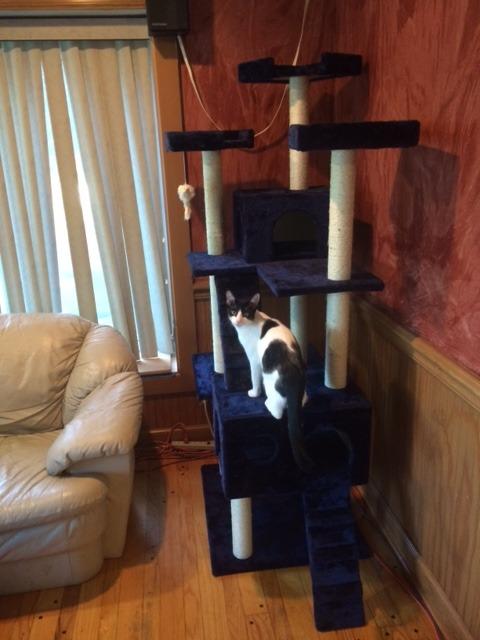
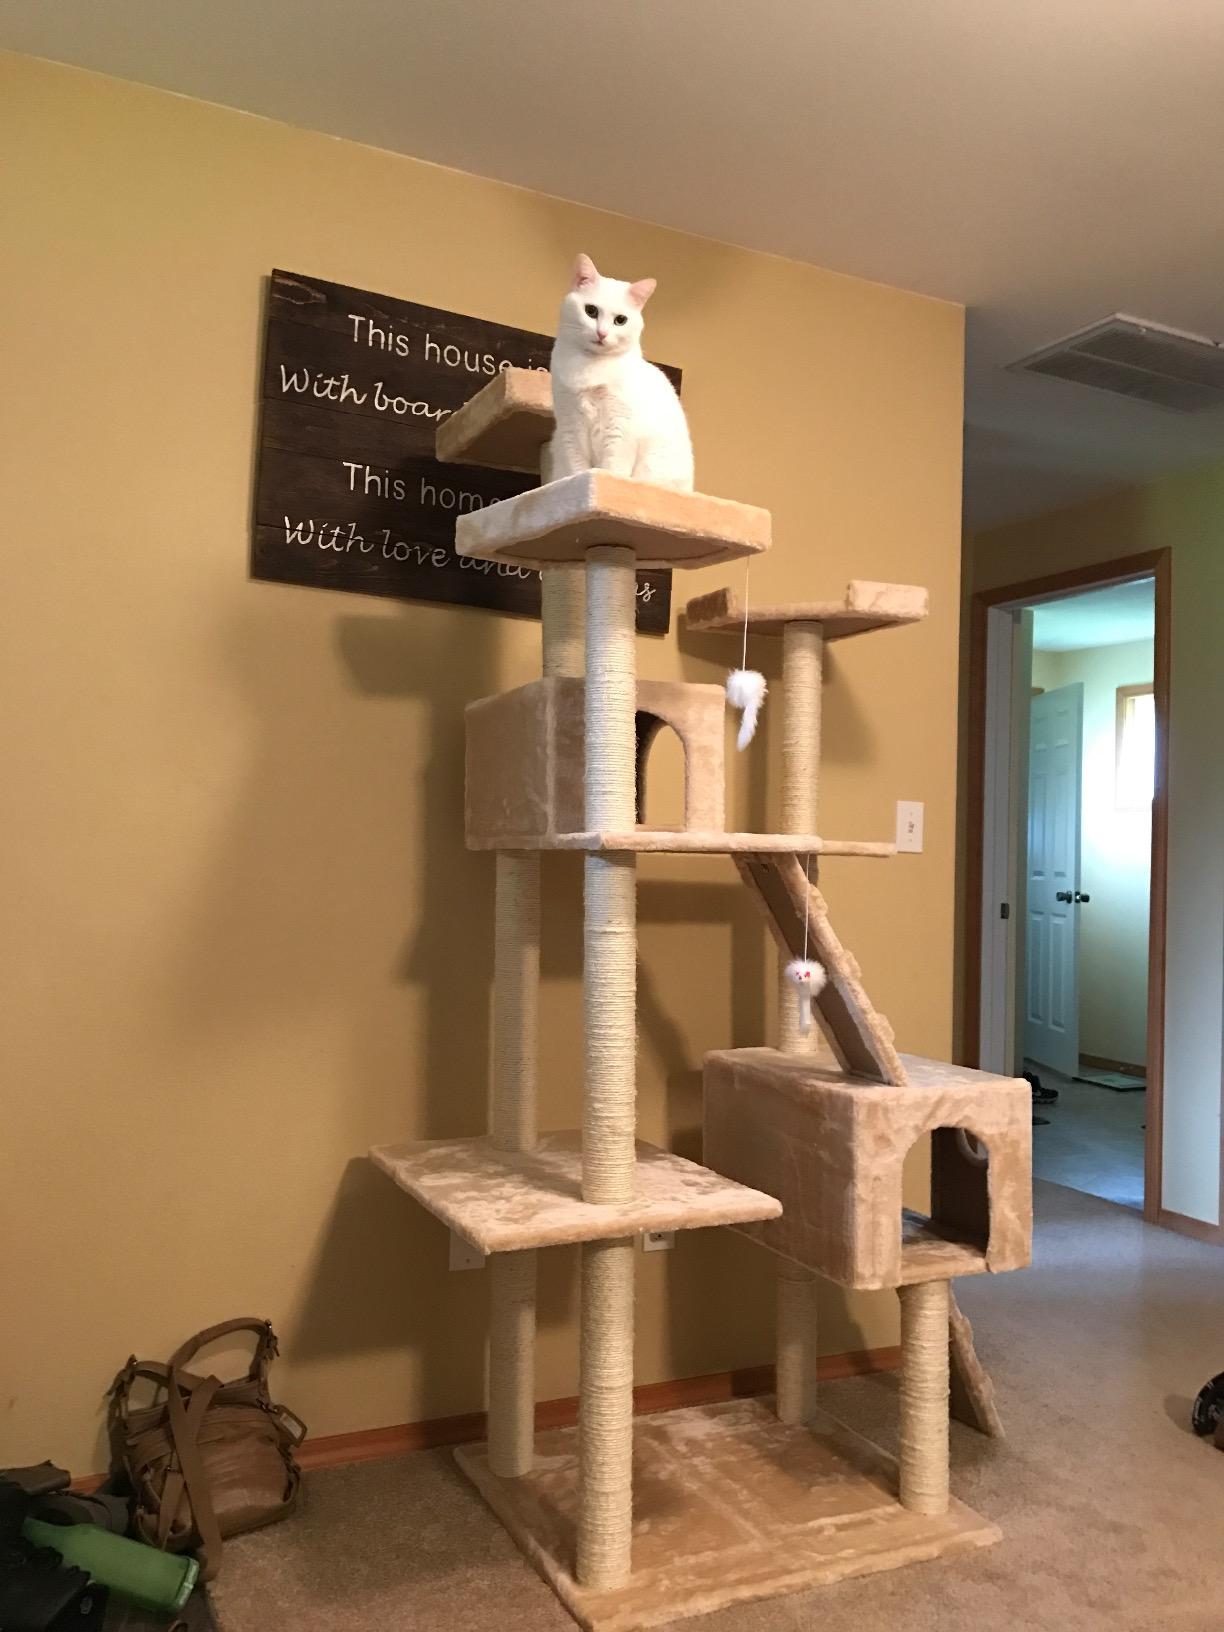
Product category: items_cat tree
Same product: no